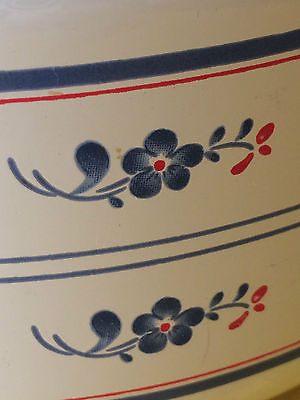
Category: kettle